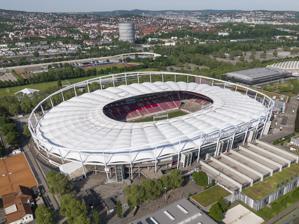
Building: MHPArena
Country: Germany
Year built: 1933
This article is about the MHPArena in Stuttgart. For the indoor sporting arena in Ludwigsburg, see Arena Ludwigsburg . Stadium in Stuttgart, Baden-Württemberg, Germany MHPArena UEFA Former names Stuttgarter Kampfbahn (1929–1933) Adolf-Hitler-Kampfbahn (1933–1945) Century Stadium (1945–1949) Neckarstadion (1949–1993) Gottlieb-Daimler-Stadion (1993–2008) Mercedes-Benz Arena (2008–2023) Address Mercedesstraße 87, 70372 Location Stuttgart , Baden-Württemberg , Germany Coordinates 48°47′32″N 9°13′55″E / 48.79222°N 9.23194°E / 48.79222; 9.23194 Owner Stadion NeckarPark GmbH & Co. KG Operator VfB Stuttgart Arena Betriebs GmbH Capacity 60,058 (league matches), 54,812 (international matches) Record attendance 97,553 ( Germany vs. Switzerland , 22 November 1950) Field size 105 m × 68 m (344 ft × 223 ft) Surface Natural grass Construction Built 1929–1933 Opened 23 July 1933 ; 91 years ago ( 23 July 1933 ) Renovated 1949–1951, 1999–2003, 2004–2005 Expanded 1993, 2009–2011, 2022–2024 Construction cost 2.3 million RM (1929–1933) €58 million (2004–2005) €63.5 million (2009–2011) €139.5 million (2022–2024) Architect Paul Bonatz / Friedrich Scholer (1929–1933) 'asp' Architekten Stuttgart (2004–2005, 2009–2011, 2022–2024) Tenants VfB Stuttgart (1933–present) Germany national football team (selected matches) Major sporting events hosted 1959 European Cup Final 1974 FIFA World Cup 1986 European Athletics Championships 1988 European Cup Final UEFA Euro 1988 1993 World Athletics Championships 2006 FIFA World Cup UEFA Euro 2024 Website www .mhparena-stuttgart .de Neckarstadion, officially known as MHPArena for sponsorship reasons, is a stadium located in Stuttgart , Baden-Württemberg , Germany, and home to Bundesliga club VfB Stuttgart . It hosted football matches in the 1974 FIFA World Cup , the UEFA Euro 1988 , the 2006 FIFA World Cup , and the UEFA Euro 2024 . Besides that the 1959 European Cup Final , the replay of the 1962 European Cup Winners' Cup final , the 1988 European Cup Final , and the second leg of the 1989 UEFA Cup final took place in the stadium. The stadium is the only venue in Europe to have hosted multiple World Cup, European Championship and European Cup/Champions League Final matches.  The stadium hosted the 1986 European Athletics Championships and the 1993 World Athletics Championships before it was redeveloped into a football-specific stadium in 2009. Before 1993 it was called the Neckarstadion ( [ˈnɛkaʁˌʃtaːdi̯ɔn] ⓘ ), named after the nearby river Neckar . Between 1993 and July 2008 it was called the Gottlieb-Daimler-Stadion [ˌɡɔtliːpˈdaɪmlɐˌʃtaːdi̯ɔn] . The stadium was renamed the Mercedes-Benz Arena at the beginning of the 2008–09 season, starting with a pre-season friendly against Arsenal on 30 July 2008. On 1 July 2023, the stadium was renamed the MHPArena . Location The MHPArena is located in the Bad Cannstatt borough of Stuttgart and is the centrepiece of the Neckarpark area. Directly on the north side of the stadium is the Carl Benz Center, an elongated experience centre for football fans. The Porsche-Arena and the Hanns-Martin-Schleyer-Halle follow immediately afterwards. To the south-east of the stadium are the VfB Stuttgart club grounds with training grounds, clubhouse and the Robert-Schlienz-Stadion, where the VfB Stuttgart youth teams play their matches. About 250 metres to the west of the stadium is the Cannstatter Wasen , where the annual Cannstatter Volksfest takes place. History The stadium was originally built from 1929 to 1933 with the name "Stuttgarter Kampfbahn" after designs by German architects Paul Bonatz and Friedrich Scholer . After it was built, it was named "Adolf-Hitler-Kampfbahn" ( pronounced [ˌadɔlfˈhɪtlɐˌkampfbaːn] ). From 1945 to 1949 it was called Century Stadium and later Kampfbahn and was used by US Troops to play baseball . The name Neckarstadion has been used since 1949. It is home to VfB Stuttgart in the Bundesliga (and to the Stuttgarter Kickers when they played in the Bundesliga). After a major refurbishment in the late 1980s and early 1990s partly financed by Daimler-Benz , the Stuttgart town council dedicated the stadium to Gottlieb Daimler . The inventor had tested both the first internal combustion motorcycle and the first 4-wheel automobile there in the 1880s, on the road from Cannstatt to Untertürkheim (now called Mercedesstraße). The Mercedes-Benz Group headquarters, the Mercedes-Benz Museum , and the Untertürkheim car plant are nearby. The stadium capacity was temporarily reduced to around 42,300, after one stand ( Untertürkheimer Kurve ) was demolished during summer 2009 in the process of converting it to a pure football arena. The rebuilt arena was completed in November 2011 with a new capacity of 60,449, including terracing. Due to UEFA regulations, which only allow seating, the capacity was reduced to around 55,000 during international football matches. As a result of the renovation work on the main stand, the capacity of the stadium was temporarily reduced to 47,500 seats in the 2022–23 season. Since construction work was completed in March 2024, the capacity is 60,058 for league matches and 54,812 for international matches. "Cannstatter Kurve" is the area for the fans of VfB Stuttgart It is divided into four sections, the Haupttribüne (main stand), adjacent to Mercedesstraße, housing VIP-lounges and press seats the Gegentribüne (opposite stand), formerly named EnBW -Tribüne and Kärcher -Tribüne after some of VfB Stuttgart's sponsors . the Cannstatter Kurve (Cannstatt Curve), to the left of the Haupttribüne , housing the ultras of VfB Stuttgart and one of two video walls. Before rebuilding it housed the A-Block , which was the original block of the ultras. Since 2011 the lower tier of the curve contains a standing area with 8,000 terraces. the Untertürkheimer Kurve (Untertürkheim Curve), to the right of the Haupttribüne , housing lounges, the blocks for the guest team's fans and the second video wall The fabric roof construction of the MHPArena was designed by Schlaich Bergermann Partner . Made of precision-tailored membranes of PVC-coated polyester, the roof tissue is durable enough to withstand 1,000 kg of weight per square decimeter . It is suspended from an aesthetic steel frame that runs around the entire stadium weighing approximately 2,700 metric tons . The steel cables connecting the roof to the frame alone weigh about 420 tons. The roof was added during the refurbishment preceding the 1993 World Athletics Championships . A panorama view of Stuttgart against Borussia Dortmund in October 2011 International matches The Neckarstadion hosted four matches of the 1974 FIFA World Cup , two matches of the 1988 UEFA European Football Championship (a 1st Round match and a semi-final) and six games of the 2006 FIFA World Cup , including a Round of 16 game and the third-place playoff match (see below for details). The stadium also hosted the finals of the European Cup (now known as UEFA Champions League) in 1959 ( Real Madrid vs. Stade de Reims ) and 1988 ( PSV Eindhoven vs. S.L. Benfica ). Trivia Former Name logo of Mercedes-Benz-Arena Germany 's first international football match after World War II in 1950 (against Switzerland) was played at the stadium. The official match attendance of 96,400 is the stadium record. Journalists estimated that more than 100,000 people attended the match. The first match with players from West and East Germany after the German reunification in 1990 (also versus Switzerland) took place at the Neckarstadion as well. Klaus Fischer scored Germany's " ARD Goal of the Century " here against the Swiss in 1977, with a bicycle kick ("Fallrückzieher"). With 115 m 2 each, the stadium's two video walls before rebuilding were the largest in Europe. The Gottlieb-Daimler-Stadion was one of the four stadiums hosting games during the 2006 FIFA World Cup whose name were not changed to FIFA World Cup Stadium XYZ , as the dedication to Gottlieb Daimler was not interpreted as advertisement (i.e. for DaimlerChrysler ). All others, such as the Allianz Arena in Munich or the AOL Arena in Hamburg were obliged to remove all visual references to their stadiums' name sponsors . Sports other than football The 1986 European Athletics Championships in which the hammer throw world record by Yuriy Sedykh was set, and the 1993 World Athletics Championships were held in the stadium. The stadium was the host of the IAAF World Athletics final from 2006 to 2008, after which the stadium underwent redevelopment in order to build a football-only arena. The arena has also been the venue of four Eurobowl finals of American Football from 1994 to 1997. Renovations and redevelopment into football-specific stadium Gottlieb-Daimler-Stadion with the Cannstatter Volksfest in the background, 2002 In 1993 the fabric roof of the stadium was constructed. From 1999 to 2003 the upper tier of the main stand was demolished and rebuilt. In 2005 the opposite stand received a new upper tier as well. The redevelopment into a football-specific stadium was announced along with the stadium's name change in late March 2008. The first computer images of the new arena were released at the same time, also showing a large cube with four video scoreboards above the centre circle, similar to the one in the Commerzbank-Arena in Frankfurt . Starting in 2009, the Mercedes-Benz Arena has been redeveloped into a football-specific stadium. New stands were constructed, after the running track was demolished and the pitch level was lowered by 1.30 metres in time for the beginning of the 2009–10 season. Both curves were completely demolished and rebuilt closer to the pitch during the next two years. After the interior redevelopment finished, the roof was expanded to cover all the new rows of the seats. The entire construction was completed by the end of 2011. Within the first couple of weeks of the redevelopment, 18 undetonated bombs left over from the air raids on Stuttgart during the Second World War were found on the construction site. During the 2017 summer break, the stadium roof was replaced at a cost of €9.75 million, as the membrane that had covered the stadium since the 1993 World Athletics Championships had reached the end of its service life after 24 years. From 2022 to 2024, various construction measures were carried out in the run-up to the UEFA Euro 2024 . The lower level of the main stand, which dates back to 1974, was completely rebuilt and the main stand was extended up to the roof supports. This resulted in new team cabins, sports function rooms, a new media centre, another business area and a modern production kitchen. The planned construction costs originally totalled around €98.5 million. However, they rose to €139.5 million over the course of the project. The conversion was completed at the end of March 2024. International tournaments matches All times local ( CET ) 1974 FIFA World Cup Stuttgart hosted the following matches at the 1974 FIFA World Cup : Date Time ( CET ) Team #1 Res. Team #2 Round Attendance 15 June 1974 18:00 Poland 3–2 Argentina Group 4 32,700 19 June 1974 19:30 Argentina 1–1 Italy Group 4 70,100 23 June 1974 16:00 Poland 2–1 Italy Group 4 70,100 26 June 1974 19:30 Sweden 0–1 Poland Group B 44,955 UEFA Euro 1988 These UEFA Euro 1988 matches were played in Stuttgart: Date Time ( CET ) Team #1 Res. Team #2 Round Attendance 12 June 1988 15:30 England 0–1 Republic of Ireland Group 2 51,373 22 June 1988 20:15 Soviet Union 2–0 Italy Semi-finals 61,606 2006 FIFA World Cup Gottlieb-Daimler-Stadion during the third place play-off of the 2006 FIFA World Cup The following games were played at the stadium during the 2006 FIFA World Cup : Date Time ( CET ) Team #1 Res. Team #2 Round Attendance 13 June 2006 18:00 France 0–0 Switzerland Group G 52,000 16 June 2006 18:00 Netherlands 2–1 Ivory Coast Group C 52,000 19 June 2006 21:00 Spain 3–1 Tunisia Group H 52,000 22 June 2006 21:00 Croatia 2–2 Australia Group F 52,000 25 June 2006 17:00 England 1–0 Ecuador Round of 16 52,000 8 July 2006 21:00 Germany 3–1 Portugal Third place match 52,000 UEFA Euro 2024 The MHP Arena and the renovated main stand of the stadium during a group match between Ukraine and Belgium of the 2024 European Championship. The stadium hosted four group stage matches and one quarter-final match at the UEFA Euro 2024 : Date Time ( CET ) Team #1 Res. Team #2 Round Attendance 16 June 2024 18:00 Slovenia 1–1 Denmark Group C 54,000 19 June 2024 18:00 Germany 2–0 Hungary Group A 54,000 23 June 2024 21:00 Scotland 0–1 54,000 26 June 2024 18:00 Ukraine 0–0 Belgium Group E 54,000 5 July 2024 18:00 Spain 2–1 ( a.e.t. ) Germany Quarter-finals 54,000 UEFA Club Competition Finals Date Winners Result Runners-up Round Attendance 3 June 1959 Real Madrid 2–0 Reims 1959 European Cup final 72,000 5 September 1962 Atlético Madrid 3–0 Fiorentina 1962 European Cup Winners' Cup final (Replay) 38,120 25 May 1988 PSV Eindhoven 0–0 (6–5 pen. ) Benfica 1988 European Cup final 64,000 Concerts Pink Floyd performed at the stadium on 25 June 1989 as part of their 1989 Another Lapse European Tour (A Momentary Lapse of Reason Tour) . English rock band Genesis continued their Turn It On Again: The Tour at the stadium in a sold-out crowd of 50,736 fans in attendance. Depeche Mode performed at the stadium on 3 June 2013 during their Delta Machine Tour , in front of a sold-out crowd of about 36,000 people. See also List of football stadiums in Germany Lists of stadiums References